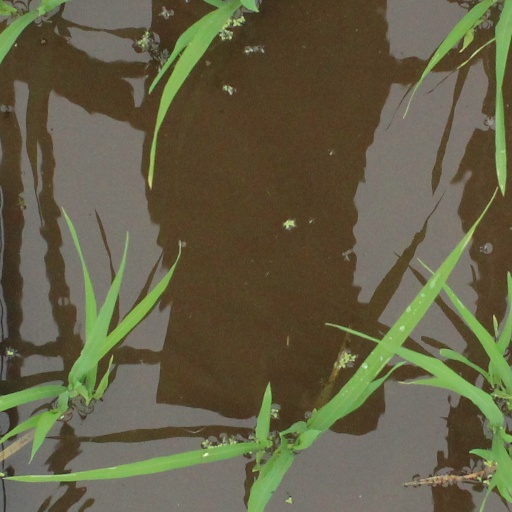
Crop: rice